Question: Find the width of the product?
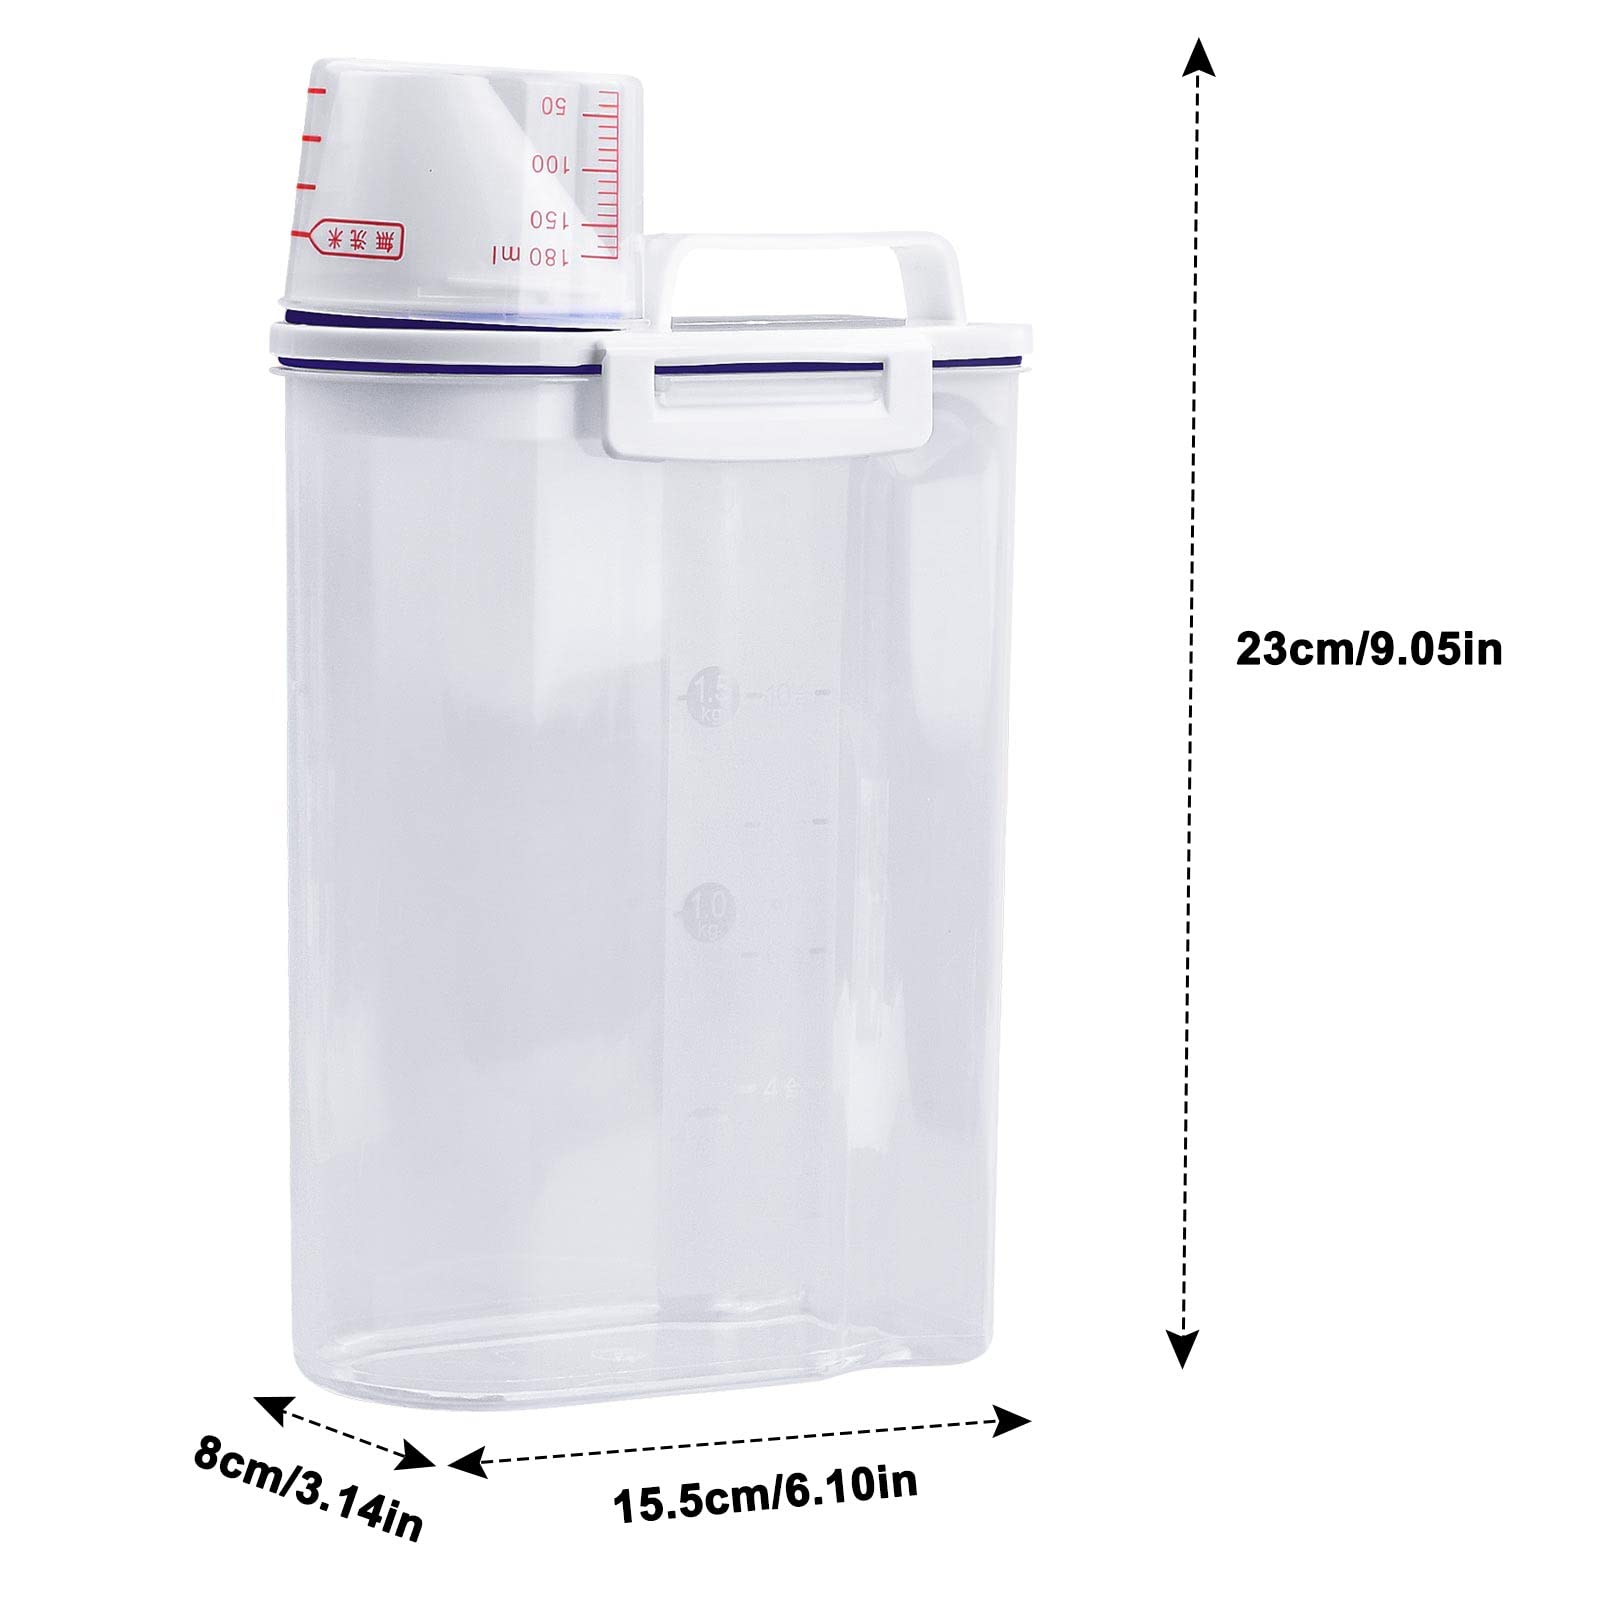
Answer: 8.0 centimetre